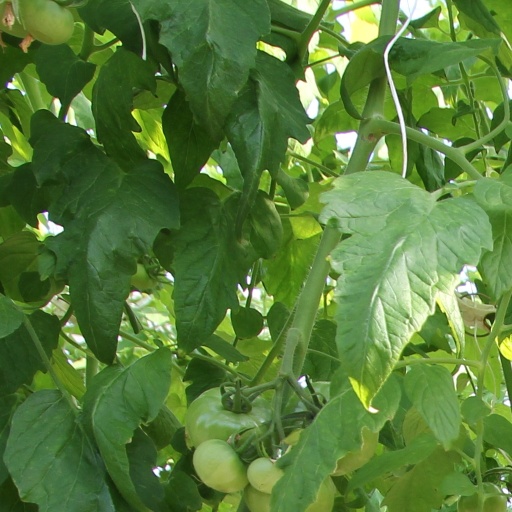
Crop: tomato